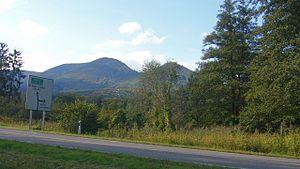
Vue sur le massif du Rocher du Coucou à l'entrée du village de La Vancelle
Le rocher du Coucou fait partie du massif de l'Altenberg et est situé à 856 mètres d'altitude sur le territoire de la commune de Neubois. C'est un sommet qui est visible de très loin. Sur l'un des contreforts, à proximité se trouve le château du Frankenbourg. Sur ce sommet on aperçoit un relais de télévision et de radiodiffusion appartenant à Télédiffusion de France qui « arrose » la région de Sélestat, le Val de Villé et le Val de Lièpvre.